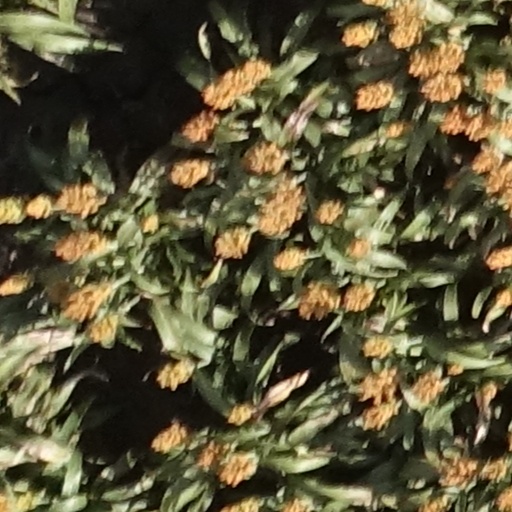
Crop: sorghum